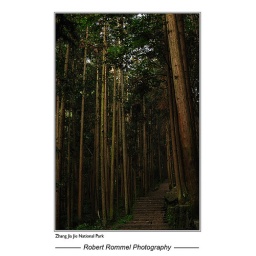
A dense pine thicket on the path up the mountains in Zhang Jia Jie National Park.